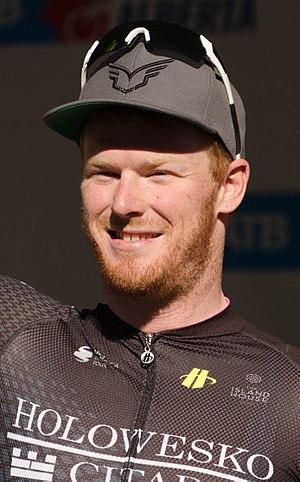
John Murphy, né le 15 décembre 1984 à Jacksonville, est un coureur cycliste américain, membre de l'équipe Rally UHC.